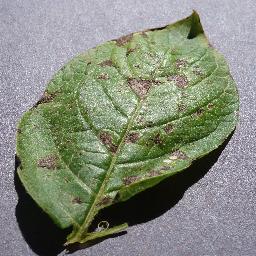
Label: Potato___Early_blight